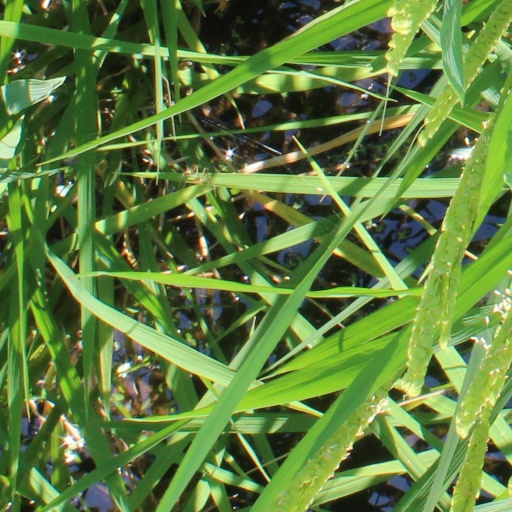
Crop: rice